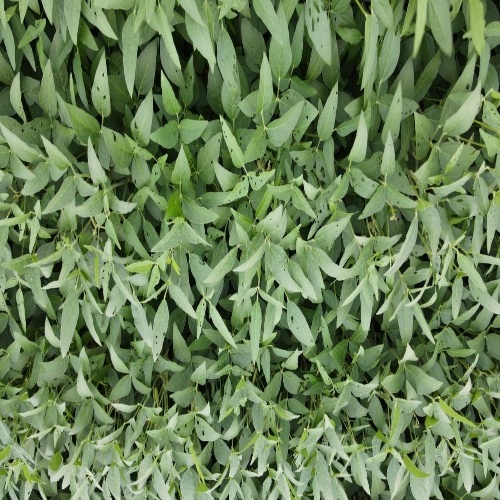
Label: Diabrotica_speciosa